Denis Zubrytsky

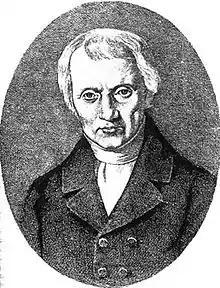
Denis Zubrytsky

Denis Ivanovych Zubrytsky (1777 – January 16, 1862), was the first Ukrainian historian in Galicia and a major early figure in the Galician Russophile movement.